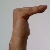
The image shows a hand gesture representing a space in Indian Sign Language.